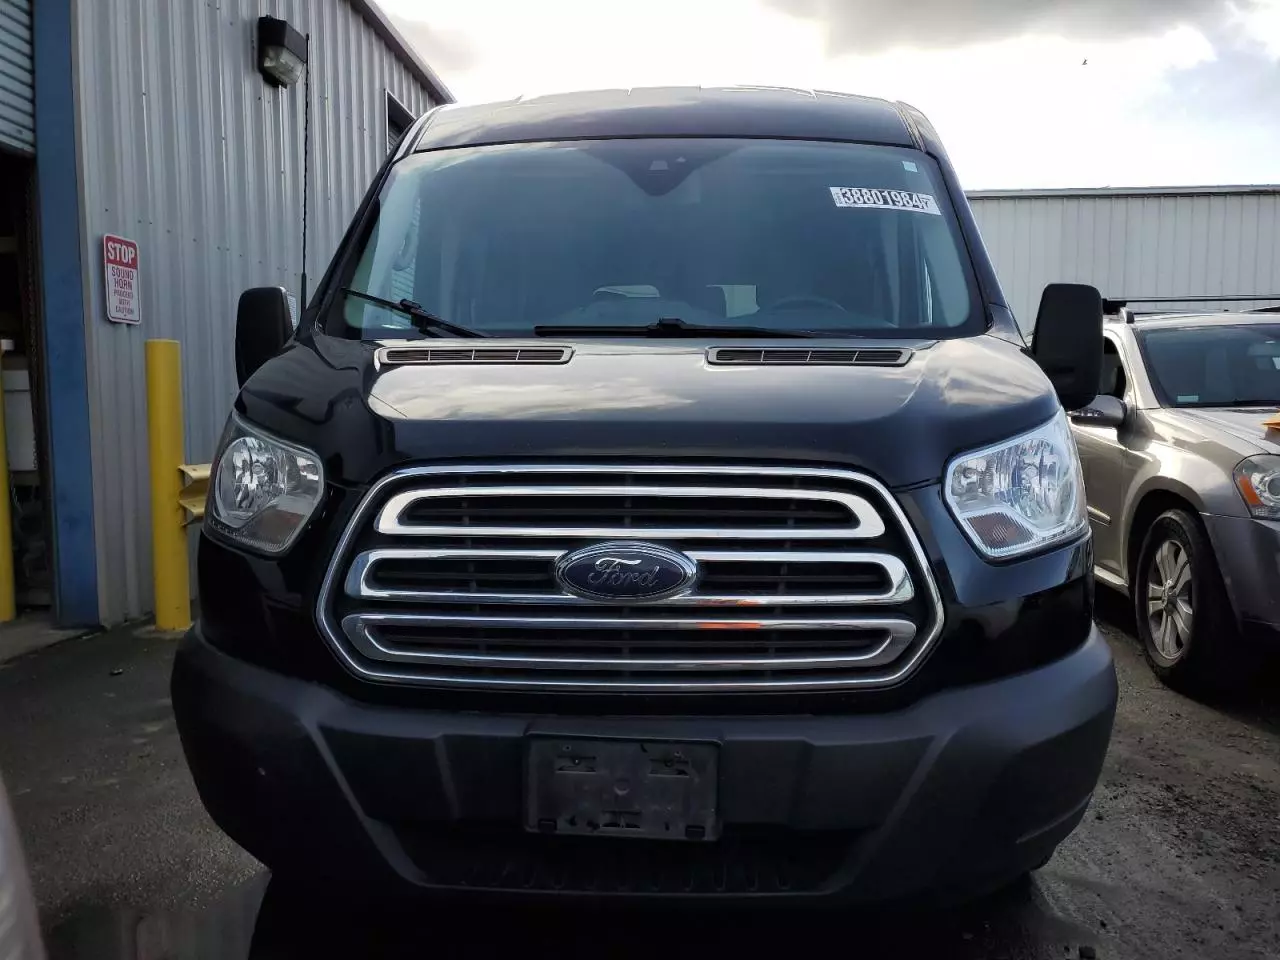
Aucun dommage détecté.
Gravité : aucun